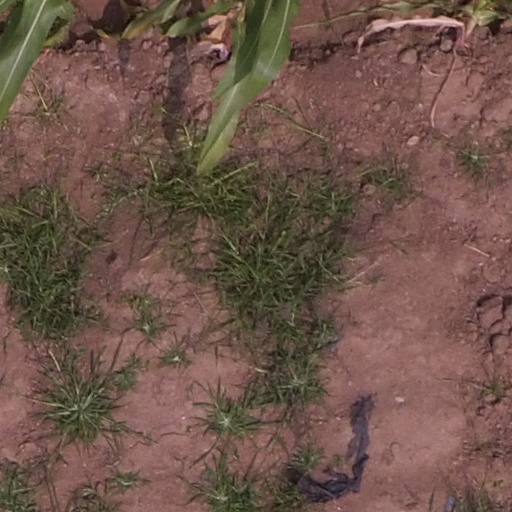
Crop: maize; corn